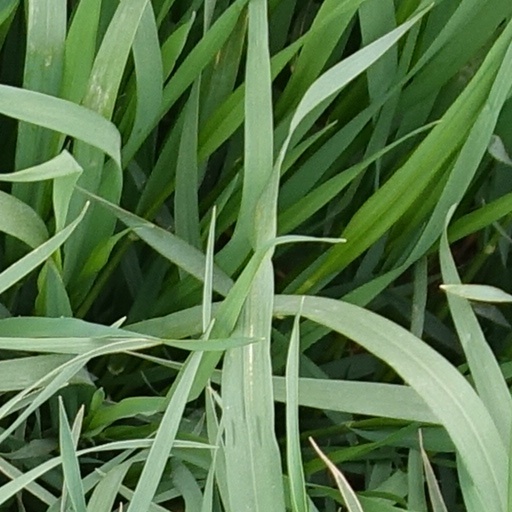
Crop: wheat